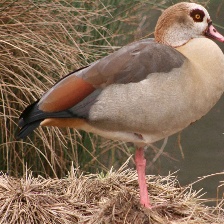
Species: EGYPTIAN GOOSE
Scientific name: ALOPOCHEN AEGYPTIACA
ImageNet parent category: goose